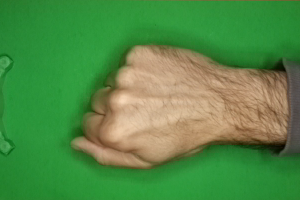
Label: rock